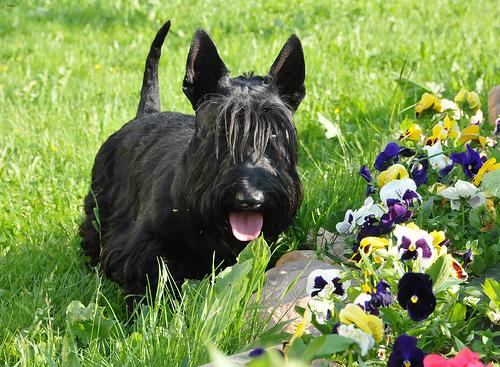
Breed: scottish terrier